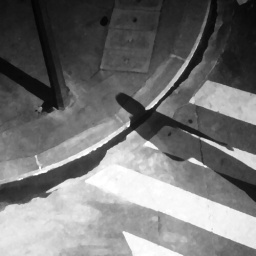
Long shadow of a pedestrian crossing a street taken from a hotel balcony in Paris, France